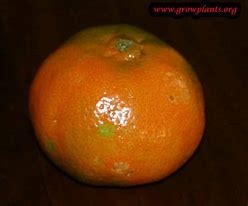
Label: mandarine